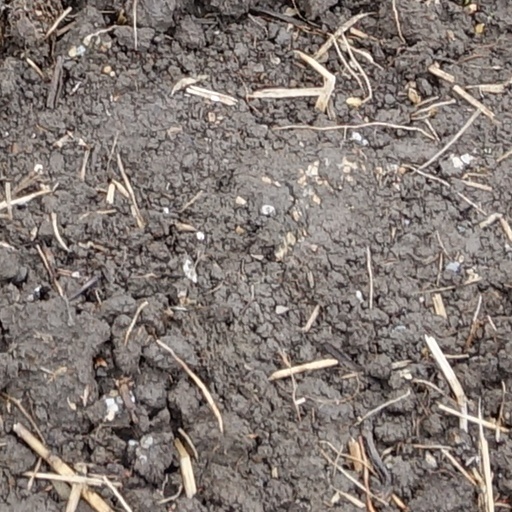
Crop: wheat